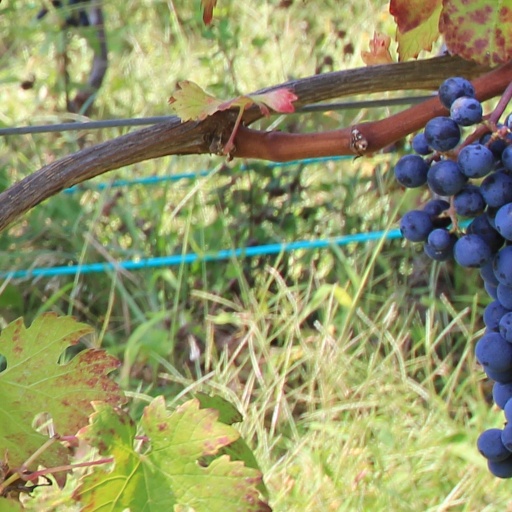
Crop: grape